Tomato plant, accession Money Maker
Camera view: vertical (180 deg); turntable rotation: 240 degrees
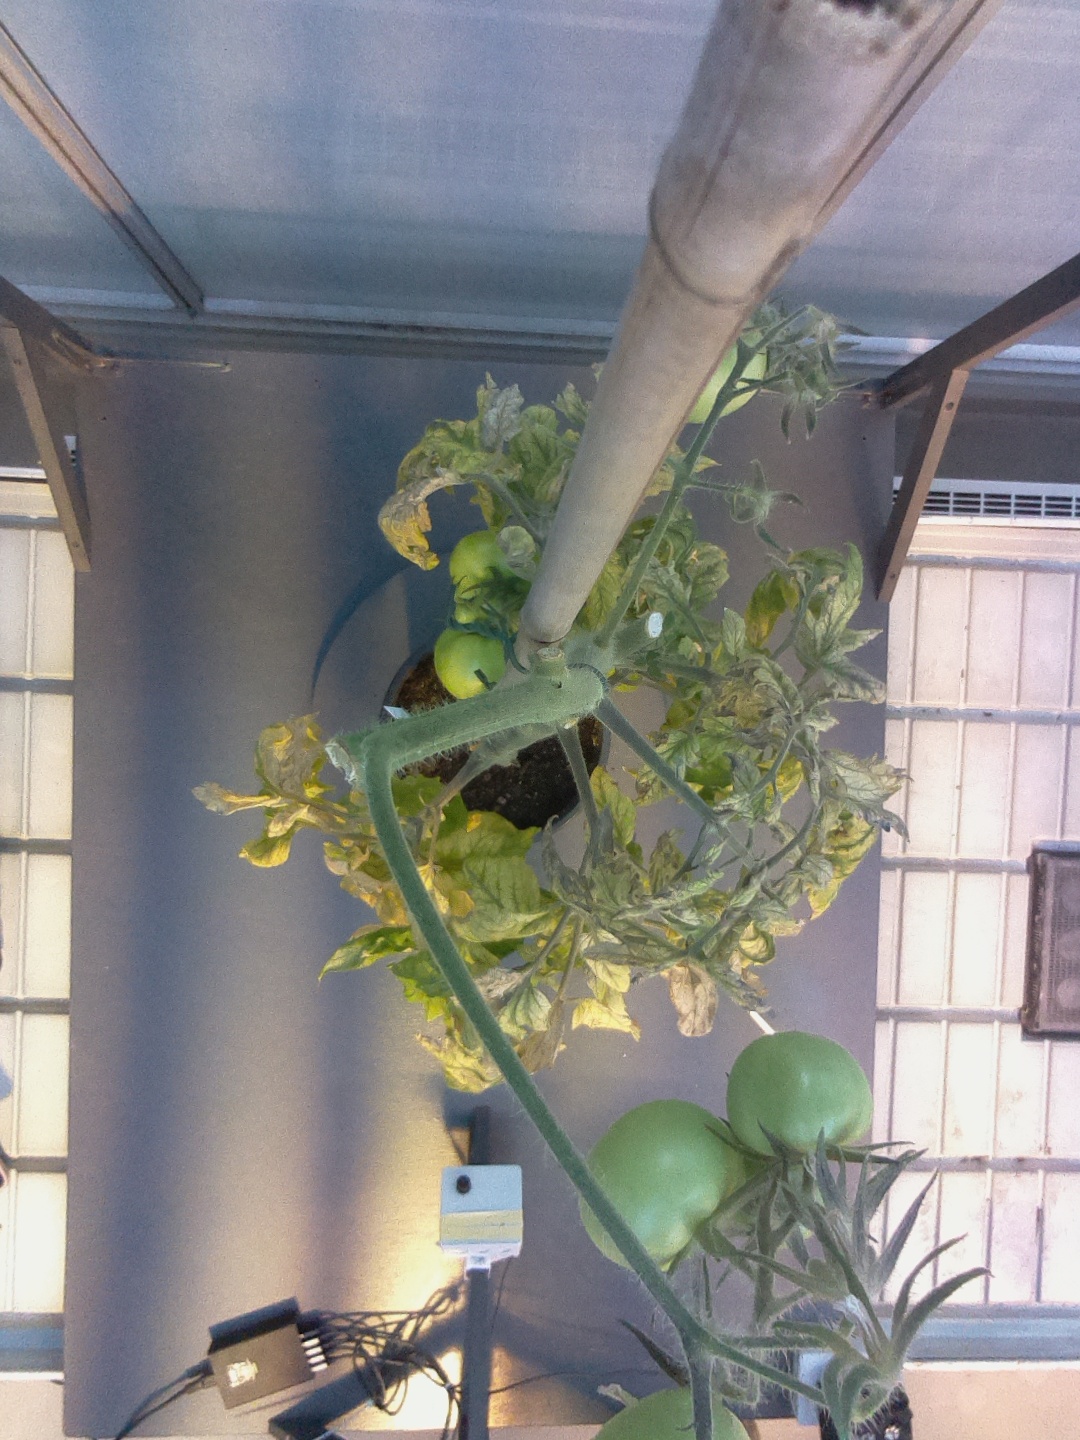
BBCH growth stage 79: 90% -100% of final fruit size